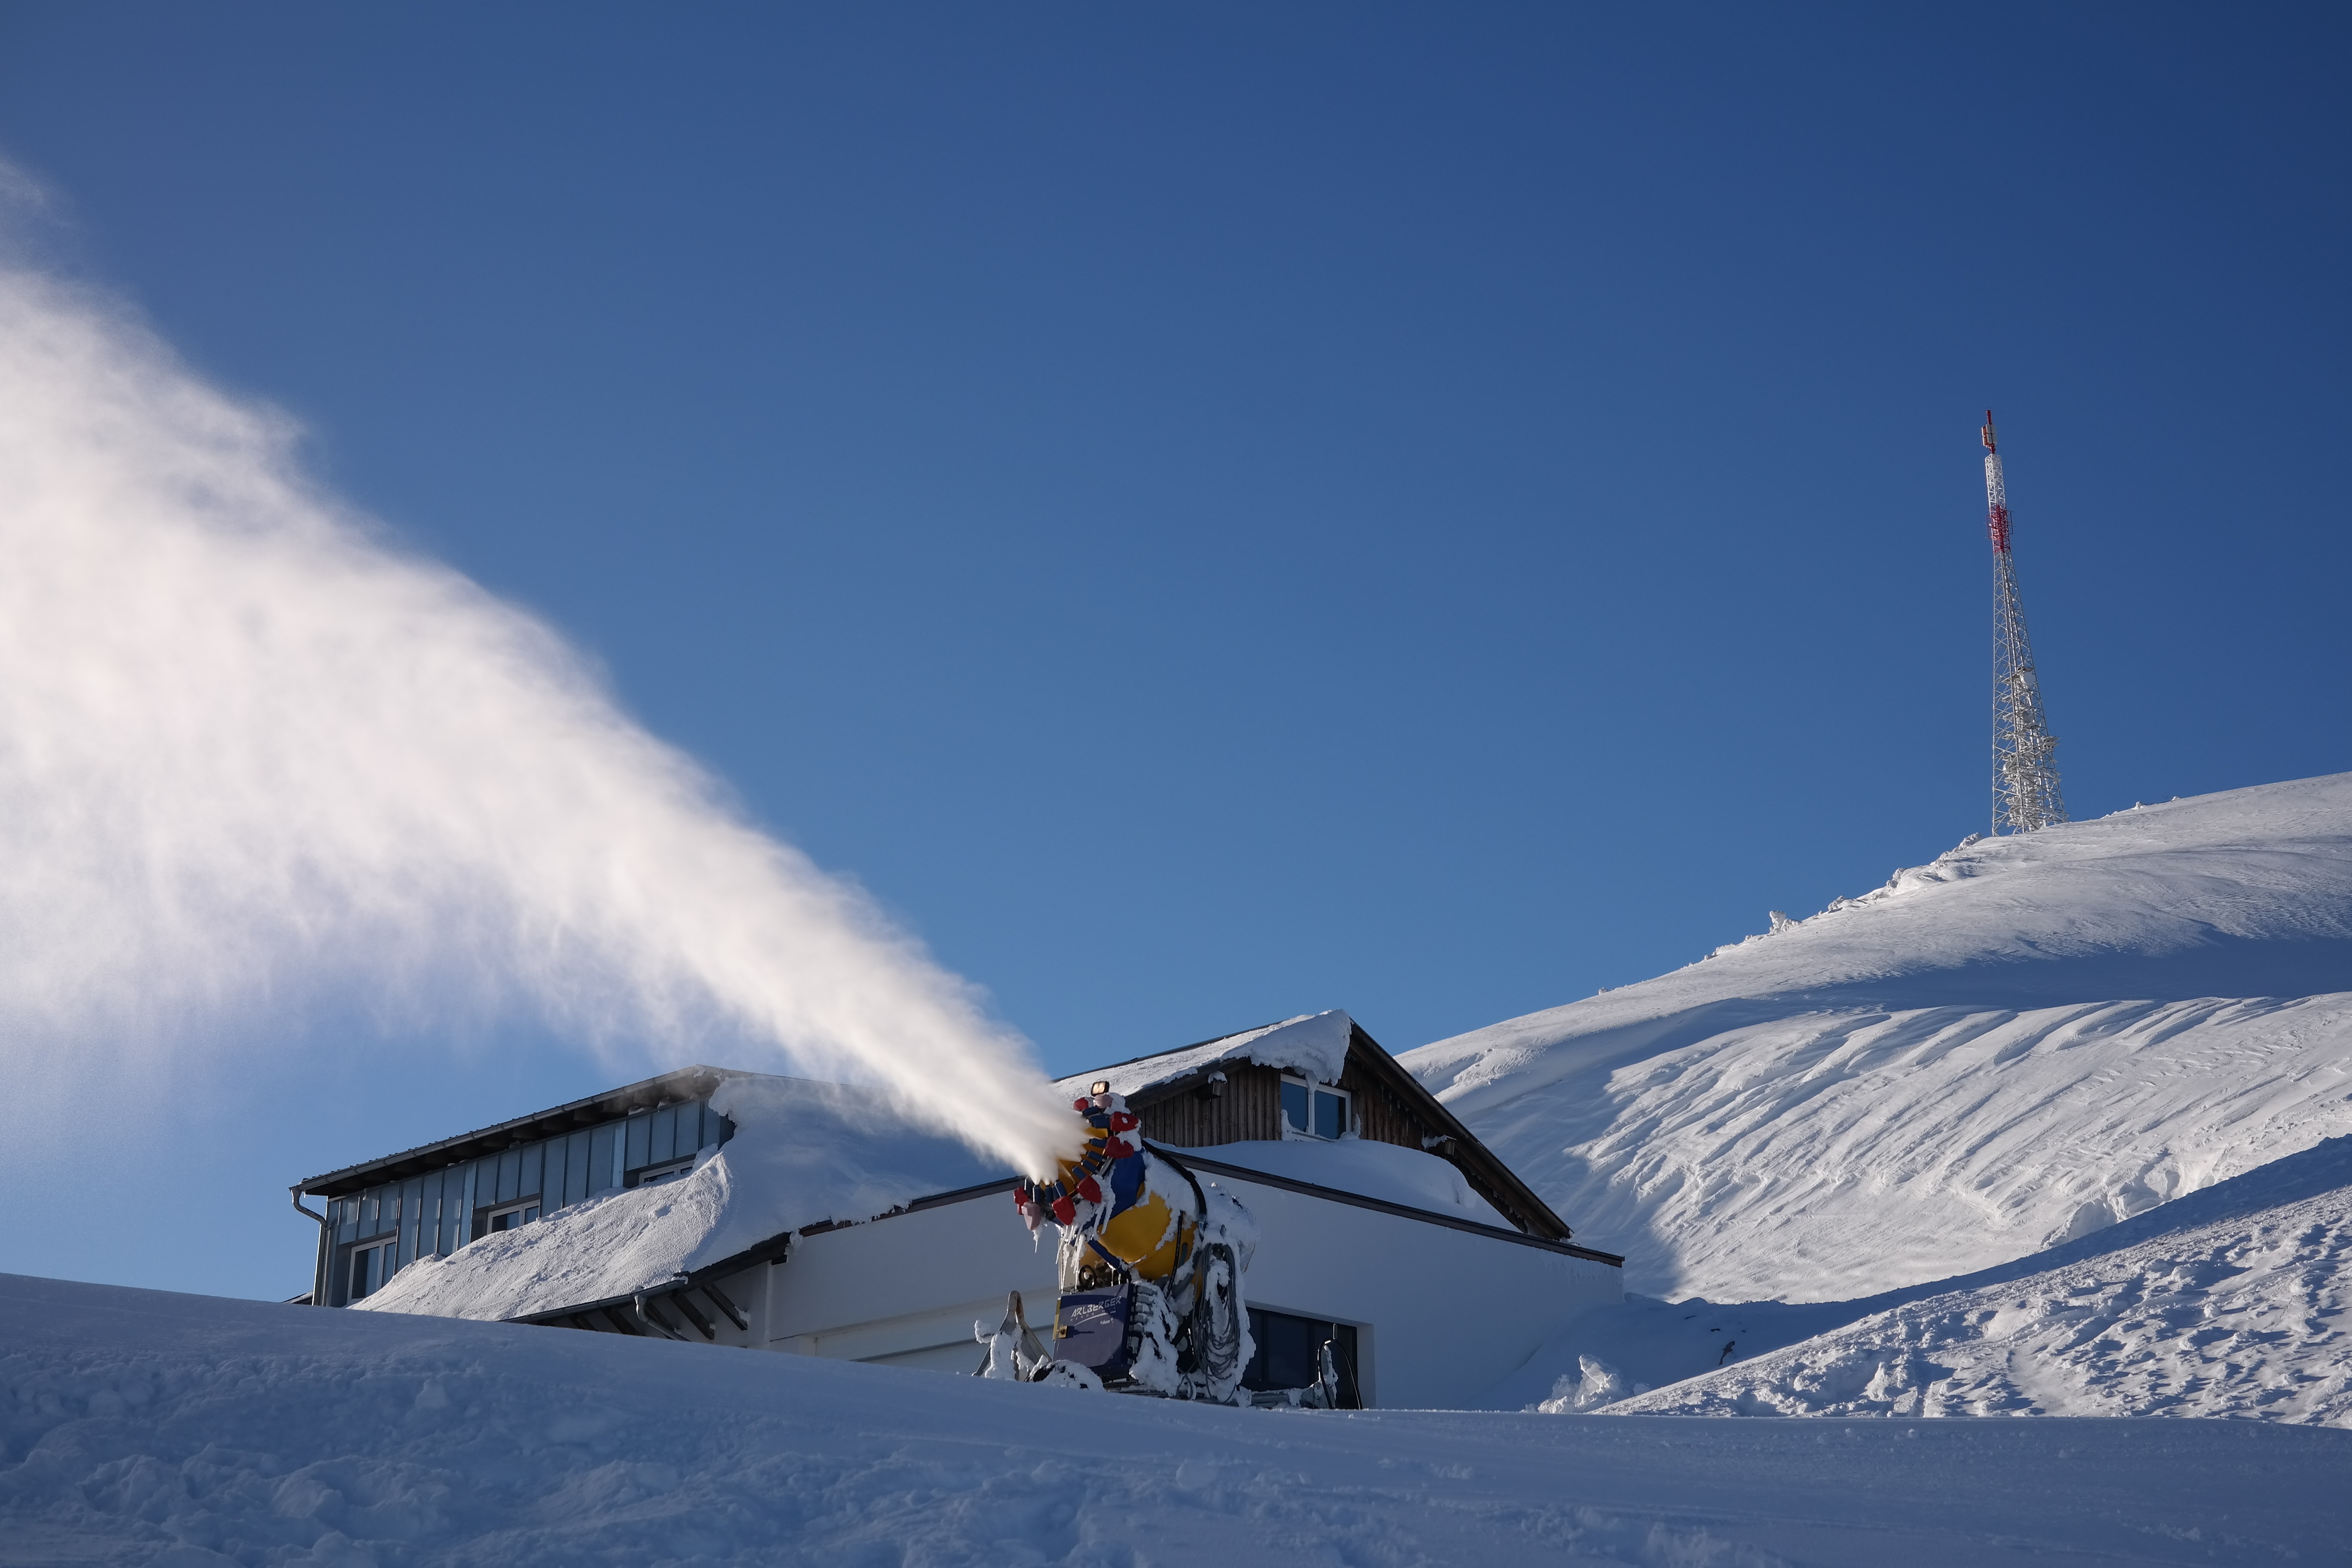
landscape, nature, mountain, snow, winter, sun, technology, sport, mountain range, spray, weather, alpine, skiing, season, winter sport, sports, resort, mountains, ski, switzerland, propeller, piste, winter sports, ski run, ski touring, nozzle, snow cannon, ski mountaineering, ski equipment, snow making system, snow guns, artificial snow making, alpine skiing, atmosphere of earth, geological phenomenon